Prim F. Escalona

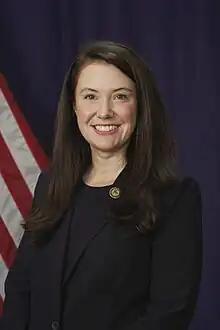
Escalona in 2020

Elizabeth Prim Formby Escalona is the interim United States attorney for the Northern District of Alabama since July 16, 2020. Escalona previously served as a law clerk for William H. Pryor Jr. on the U.S. Court of Appeals and as Deputy Solicitor General in the Office of the Attorney General of the State of Alabama.